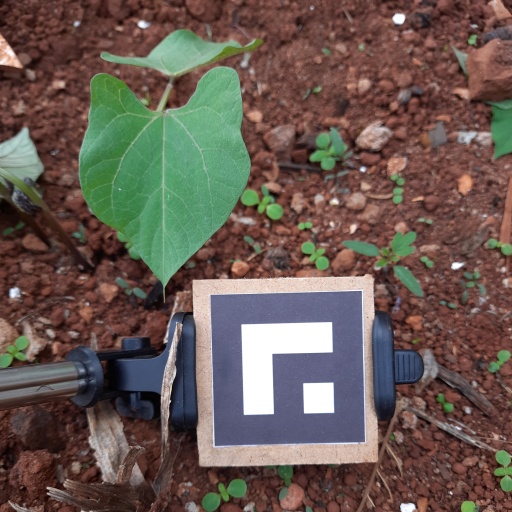
Observations: flat surface, no eating holes, under shade